Les Fêtes Chinoises

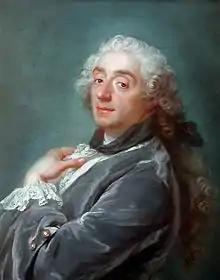
Boucher, 1741

Designs for the decor were worked up into full-scale cartoons by Jean-Joseph Dumons, and woven nine times, first in 1743 and last in 1775, when their rococo "pastorale galante" would have begun to seem a bit stale.